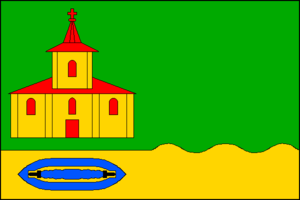
Bystré est une commune du district de Rychnov nad Kněžnou, dans la région de Hradec Králové, en République tchèque. Sa population s'élevait à 259 habitants en 2017.